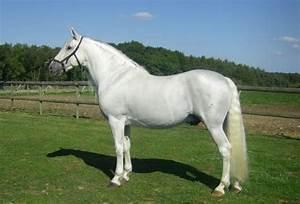
horse